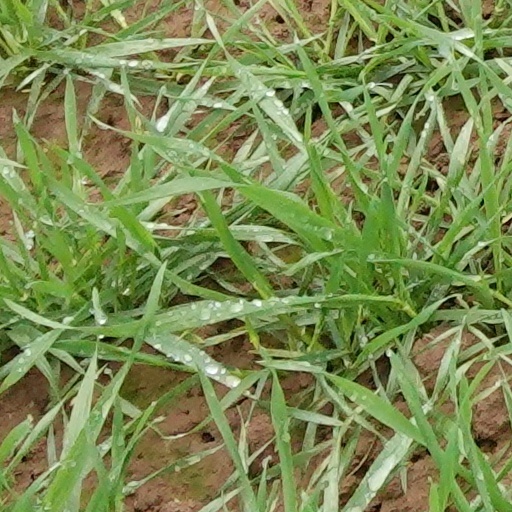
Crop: wheat